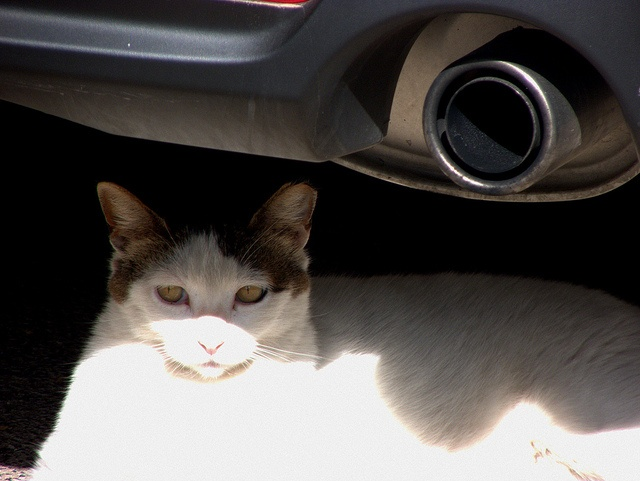
A cat laying under the exhaust pipe of a car.
A cat is underneath a car by the tail pipe.
A large cat laying underneath someones parked car
a white and brown cat resting under a car
A cat resting beneath the rear of an automobile.